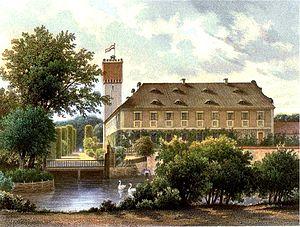
La famille von Tschirschky est une famille de la noblesse immémoriale de Silésie, connue depuis le XIIIᵉ siècle, qui a essaimé en Pologne et en Bohême. Elle a donné des généraux, diplomates, propriétaires terriens, gouverneur de citadelle, chambellan, député.